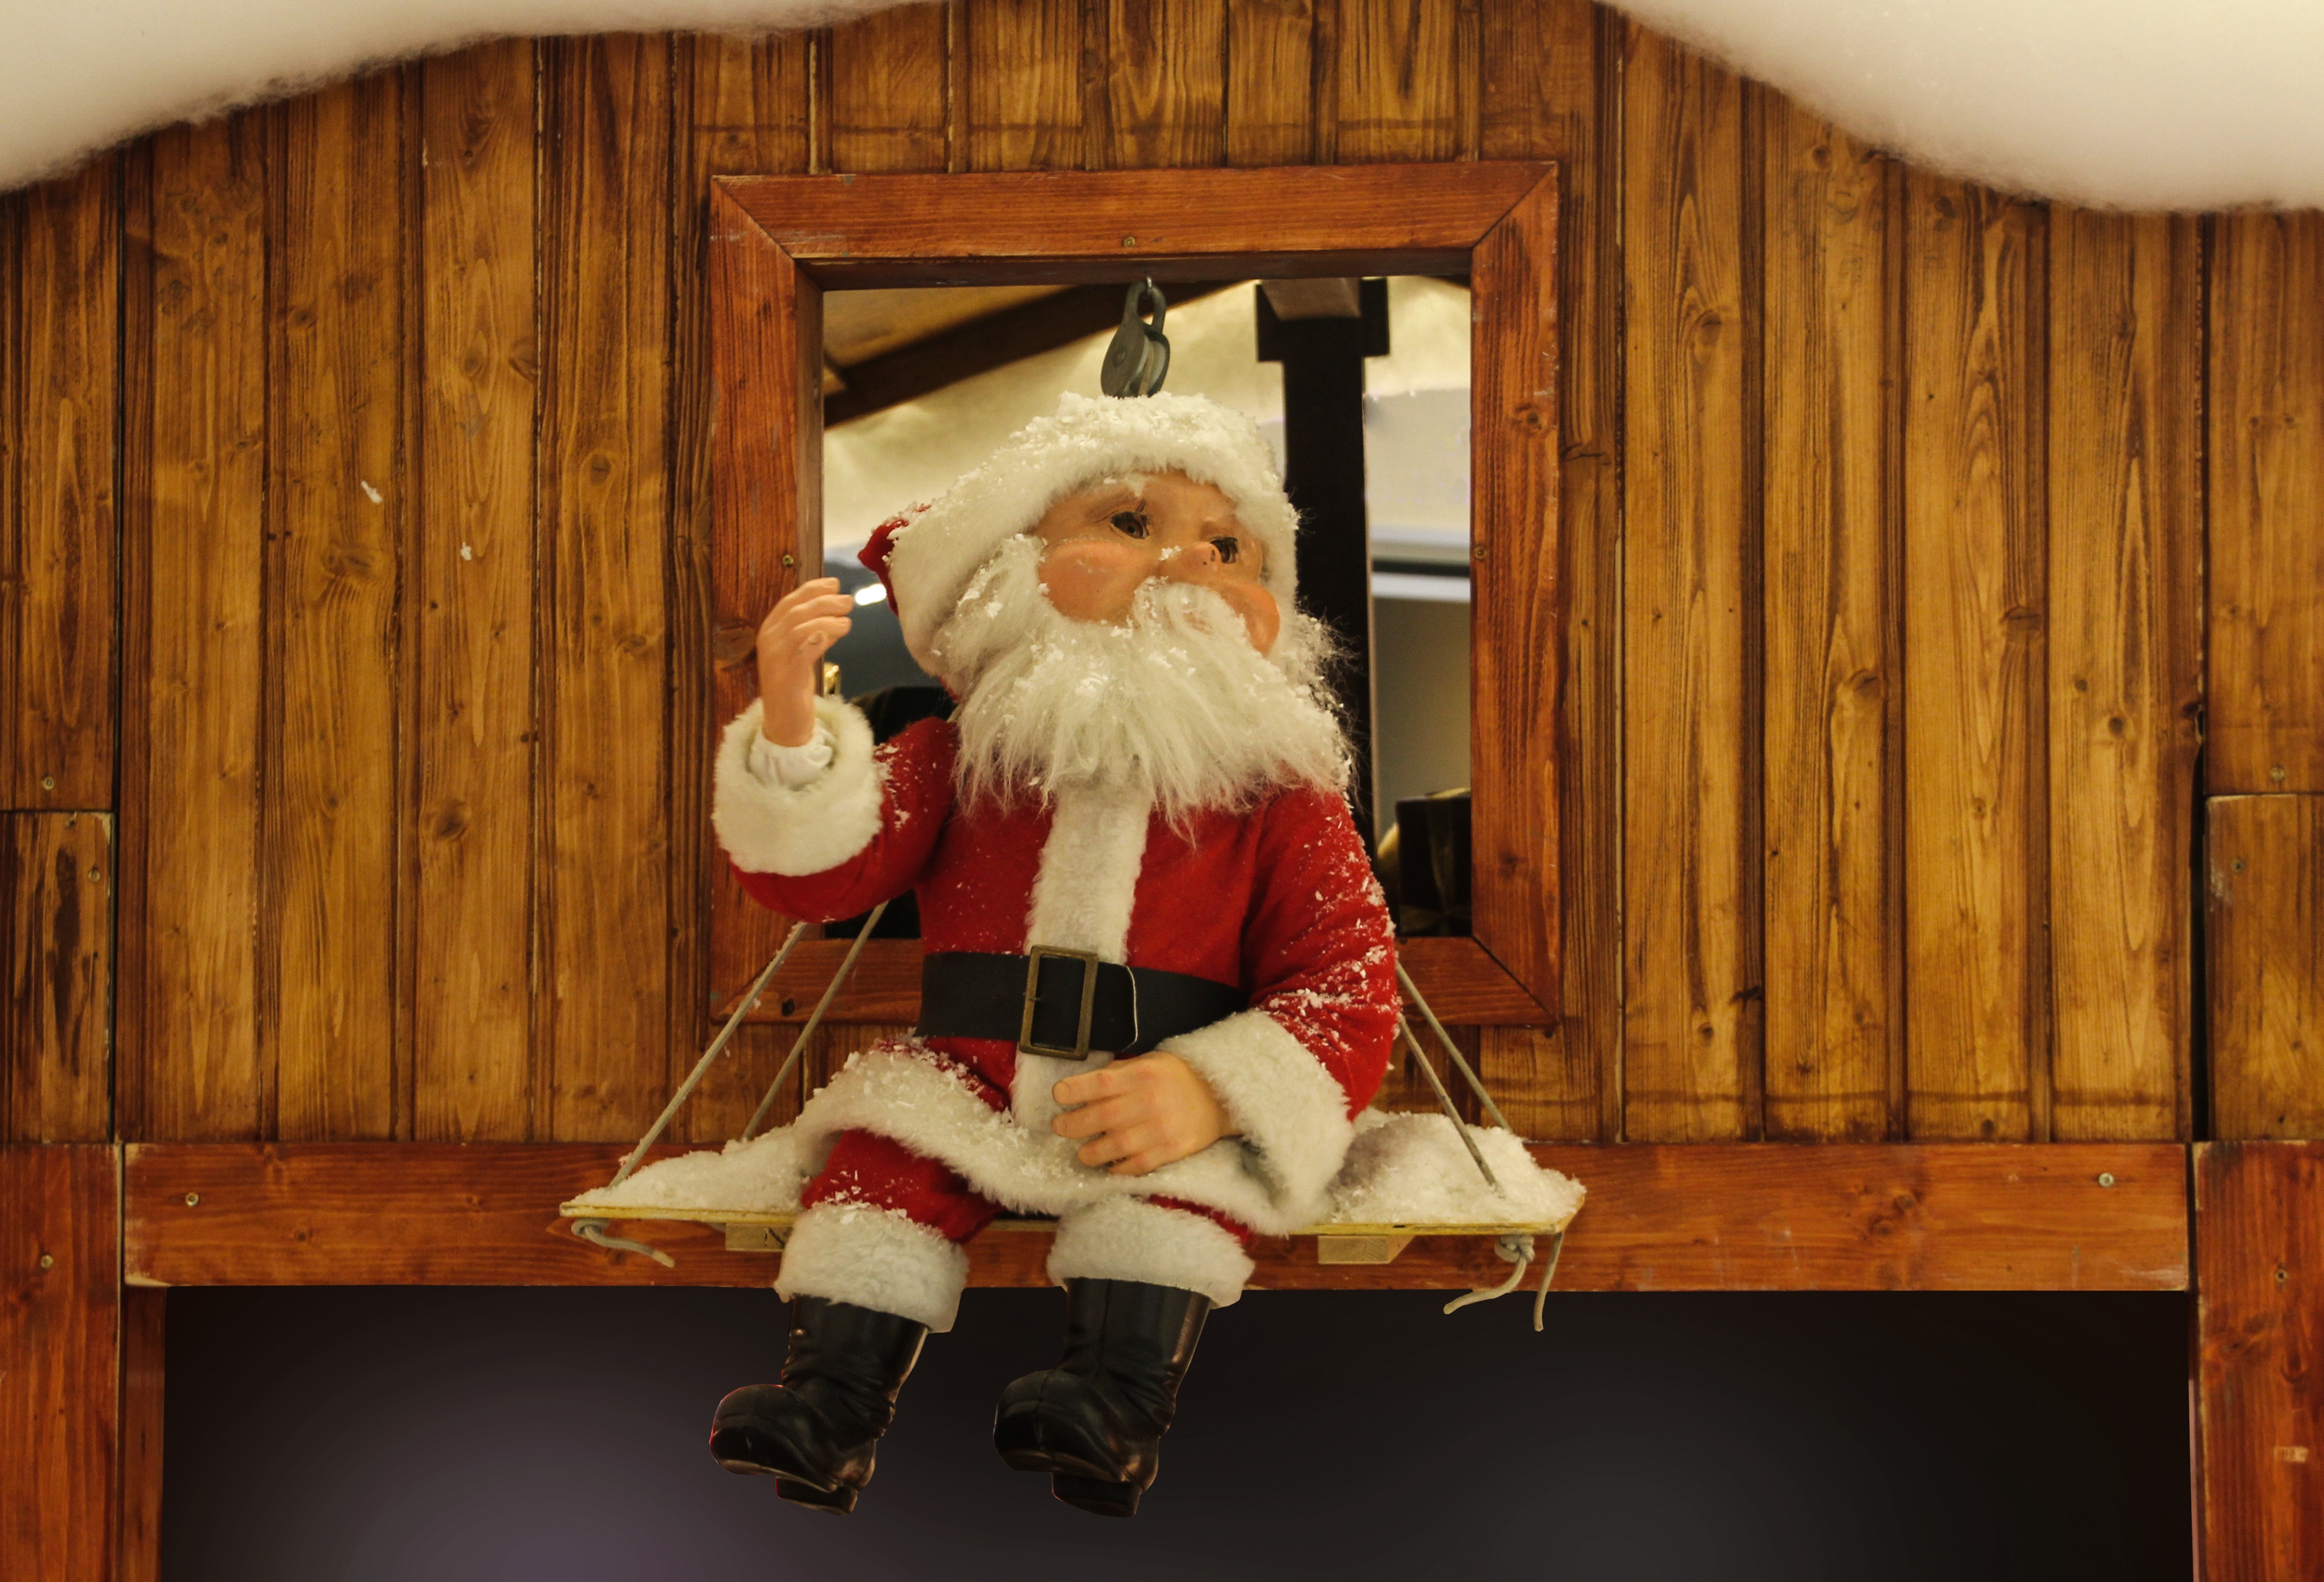
wood, clothing, christmas, christmas decoration, costume, santa claus, nicholas